Victor Herbert

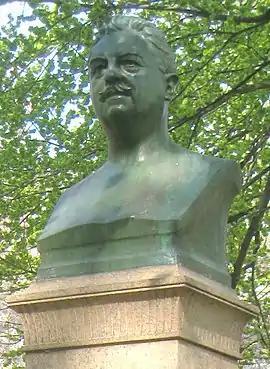
"Bust of Victor Herbert" by Edmond T. Quinn in Central Park, New York City

Herbert tended to use a slightly larger orchestra than Sullivan did in his comic operas, mostly through use of more types of percussion and occasionally by adding a harp. He generally wrote his own orchestrations, which were admired by music critics and other composers. In revivals of his works, however, new orchestrations have substituted saxophones and brass for strings. For many years, the only recording available of a Herbert show using his original orchestrations was one of "Naughty Marietta", produced by the Smithsonian in 1981. Only recently have more recordings of his operettas appeared with the original orchestrations intact. These include "Naughty Marietta", "Mlle. Modiste", "Eileen", "Sweethearts" and "The Red Mill" by Ohio Light Opera and "The Fortune Teller" by The Comic Opera Guild, which also has recorded numerous Herbert operettas live in concert with two-piano accompaniment.